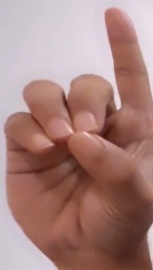
ASL sign: D